Green Mosque, Bursa

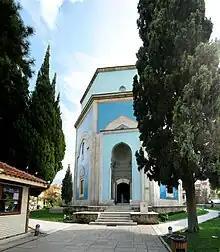
The Green Tomb

The mausoleum of Mehmed I is situated on a raised mound across from the mosque, to the southeast. It consists of a octagonal structure covered by a dome in diameter. The whole building is decorated with tiles, and those of the mausoleum chamber are as rich as those in the mosque. They cover the walls, cenotaphs, and another ornate mihrab. A burial chamber or crypt (usually off limits to visitors today) is located beneath the floor of the main chamber where the cenotaphs are located. In addition to the sultan's burial, the mausoleum contains the tombs of his sons Mustafa, Mahmud, and Yusuf, as well as several women of his family and his nanny.